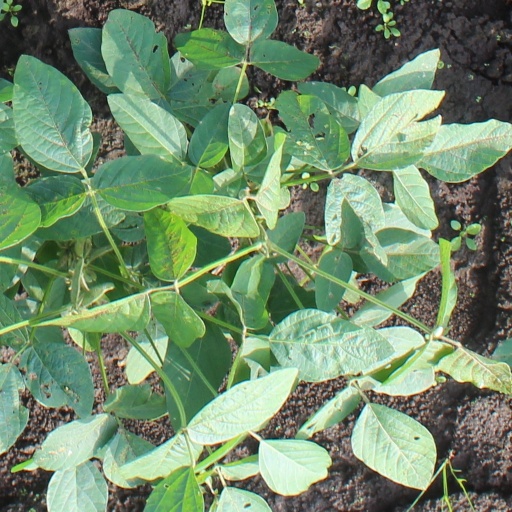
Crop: soybean